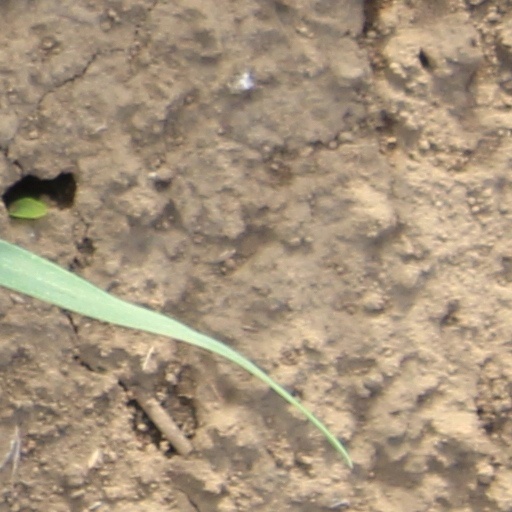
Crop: wheat